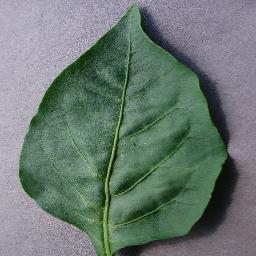
Label: Pepper,_bell___healthy